María Luisa Elío

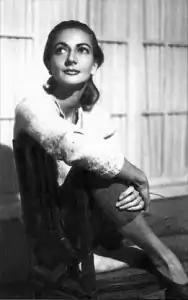

María Luisa Elío Bernal (17 August 1926 – 17 July 2009) was a Spanish writer and actress exiled in Mexico. She wrote two books and the script of the award-winning autobiographical film "El balcón vacío" (The Empty Balcony), which was the first film to depict the lives of Spanish exiles during the Spanish Civil War. She also performed on Mexican television and Mexican films. Elío was involved in several cultural and literary circles. She was also an inspiration for Gabriel García Márquez. His masterwork "One Hundred Years of Solitude" was dedicated to Elío and her husband.